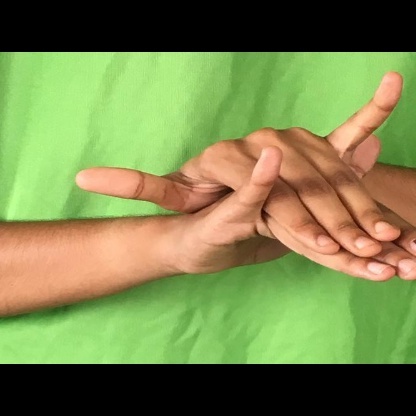
Mudra: Varaha